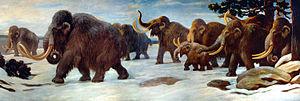
Le Mammouth laineux est une espèce éteinte de la famille des éléphantidés qui a vécu durant le Pléistocène et, pour ses derniers représentants, au cours de l'Holocène il y a seulement 4 000 ans. Le genre Mammuthus était apparu avec Mammuthus subplanifrons au début du Pliocène.
La Guerre du feu est un roman de J.-H. Rosny aîné et paru pour la première fois en France en 1909. Il remporta un gros succès et a suscité de nombreuses adaptations.